Outrage (emotion)

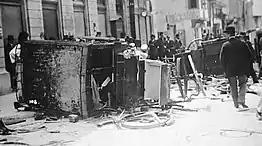
The effect of public outrage over the assassination of Archduke Franz Ferdinand of Austria

Outrage is a strong moral emotion characterized by a combination of surprise, disgust, and anger, usually in reaction to a grave personal offense. It comes from old French "ultrage", which in turn borrows from classical Latin "ultra", meaning "beyond".